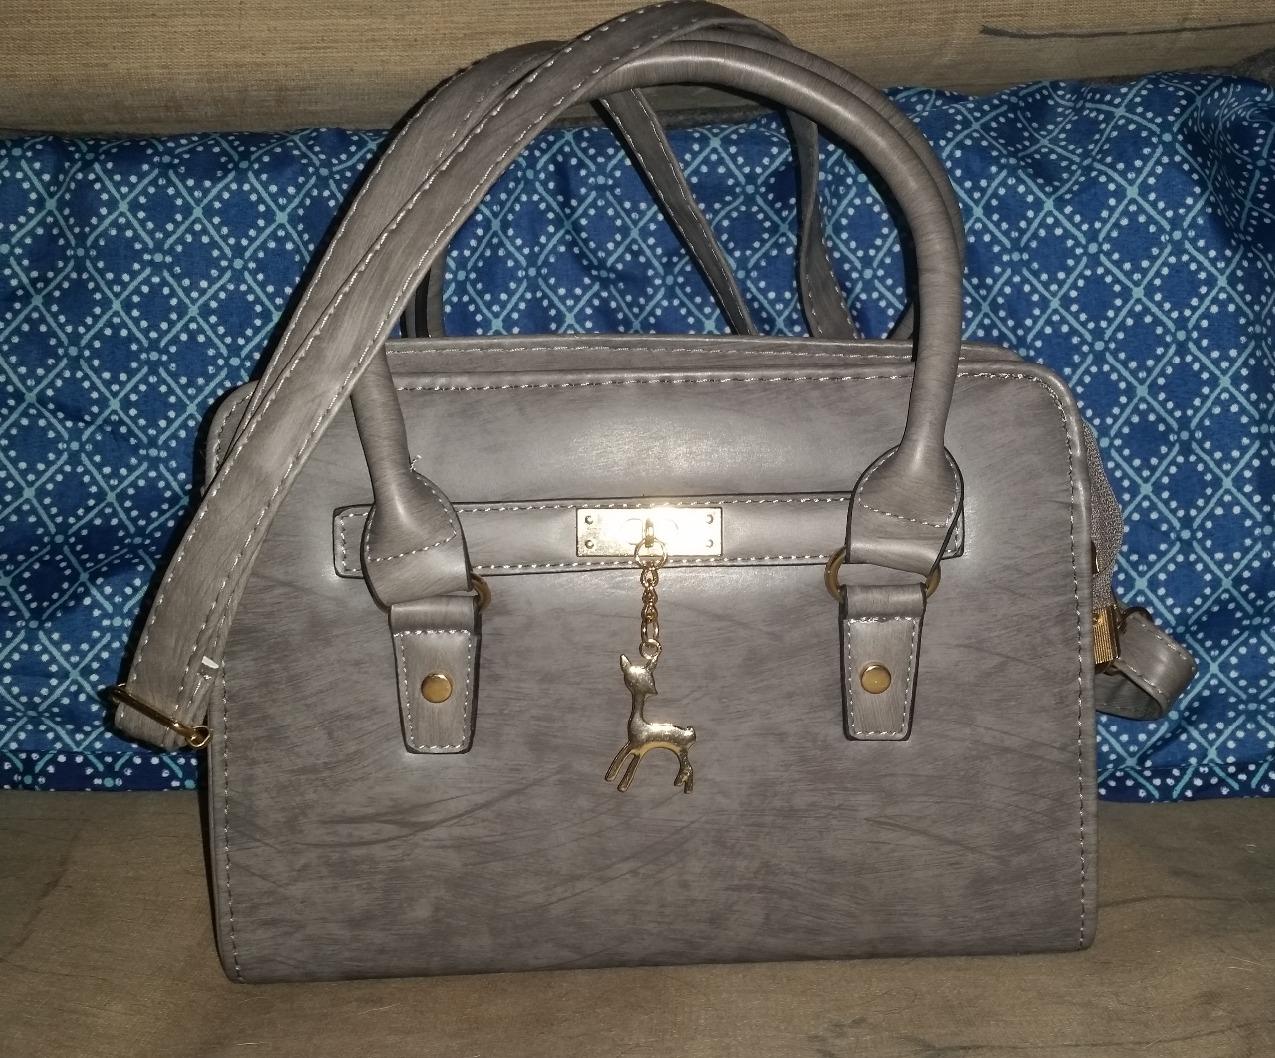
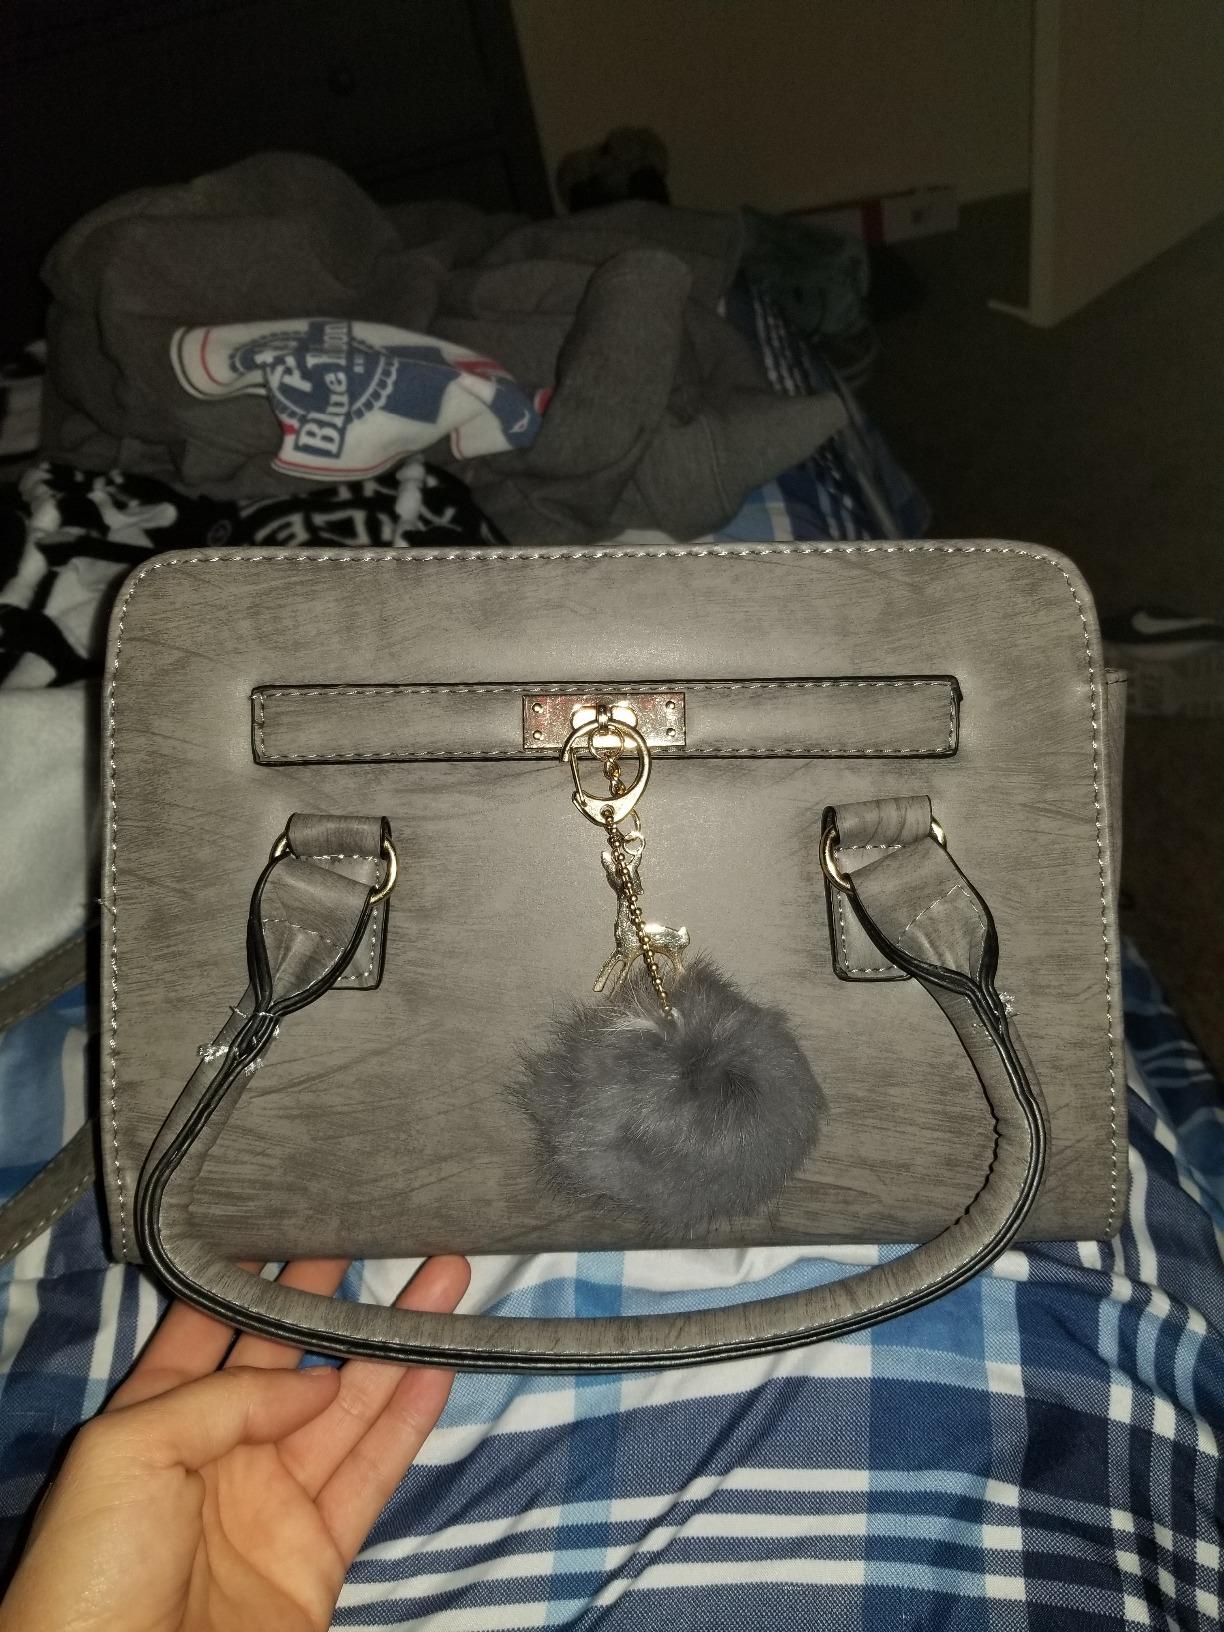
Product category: accessories_handbag
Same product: yes